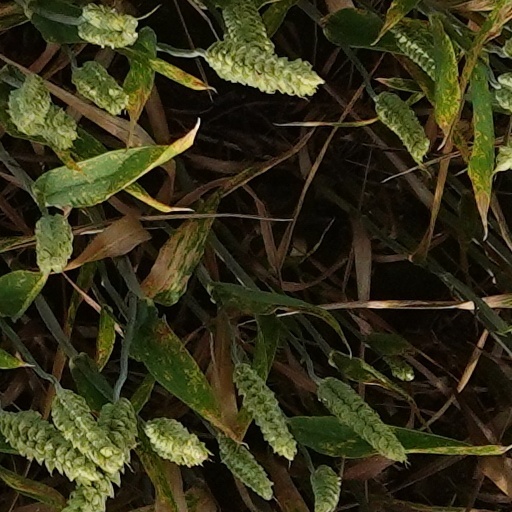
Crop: wheat